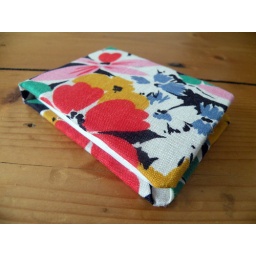
Cute teeny hardback notebook covered in bright vintage fabric with multi-coloured flowers on a black background.